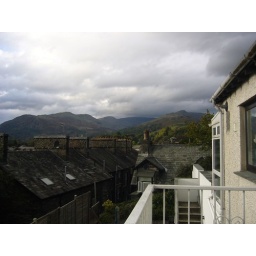
This was the view looking right from our balcony - the top of the middle clump of hills was usually hidden in cloud